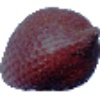
Label: salak